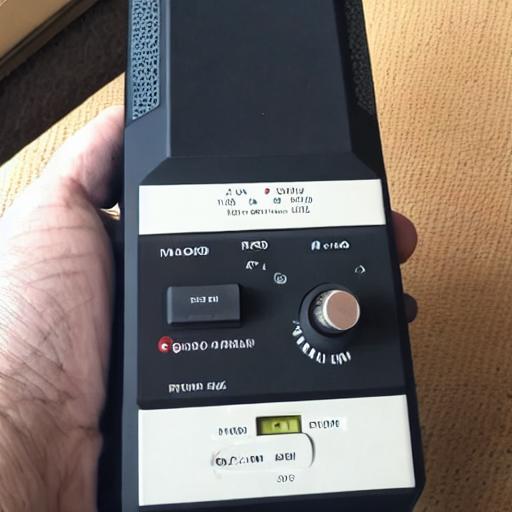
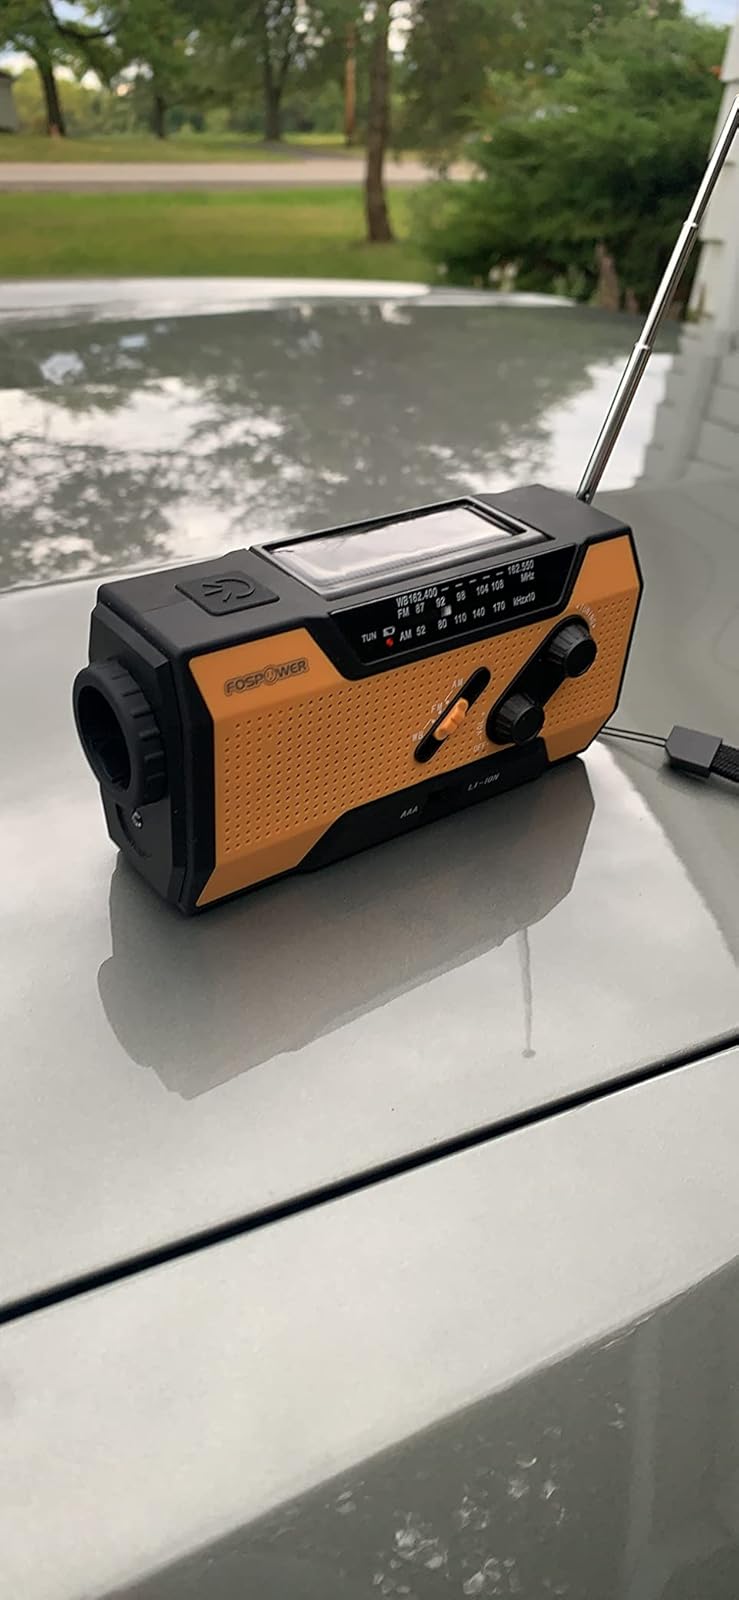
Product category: radio
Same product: no